Congregation Beth Israel (New Orleans)

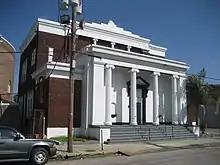
Menorah Institute building on Euterpe St.

In 1926 Beth Israel built the "Menorah Institute" Talmud Torah building on Euterpe Street, adjoining the Carondelet synagogue. The school, which served as an Orthodox alternative to the existing Communal Hebrew School, comprised a nursery school, a Hebrew school, and a Sunday school. The building also housed Beth Israel's offices, and the "Little Shul" ("shul" is the Yiddish word for synagogue), where services were held twice a day.